Heineken Asia Pacific

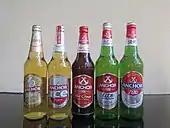
The five types of Anchor Beer available in Hainan Island, China

Asia Pacific Breweries opened the first mass production brewery on Hainan Island in the capital city of Haikou in 1997. The new brewery produced Tiger Beer and the now discontinued budget ‘Aoke’ but mainly focused on Anchor Beer. For almost a decade Anchor Beer was the dominant beer on Hainan Island. From 2007 realizing the potential revenues from the booming tourist industry in Hainan, the Tsingtao Beer Company made successful efforts to reduce Anchor's monopoly and as of 2014 outside of the capital Haikou, most small shops stock primarily Tsingtao.